Total fertility rate

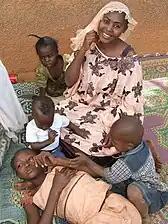
Niger has the highest TFR in the world at 6.73, in 2023.

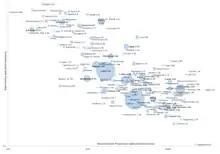

Fertility factors are determinants of the number of children that an individual is likely to have. Fertility factors are mostly positive or negative correlations without certain causations.